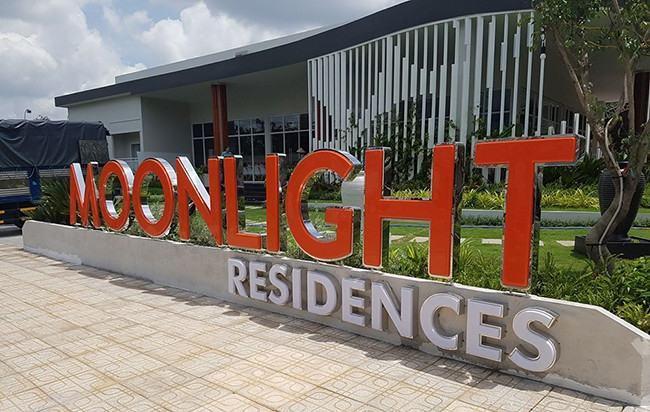
có một tấm bia đá có chữ màu đỏ và màu trắng ở trước toà nhà